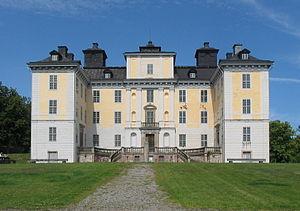
Cette liste non exhaustive répertorie les principaux châteaux en Suède.